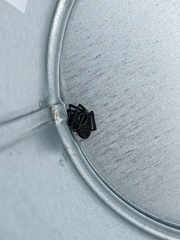
Species: Lactrodectus_hesperus